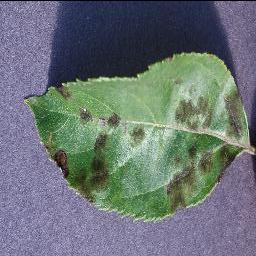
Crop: apple
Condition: scab